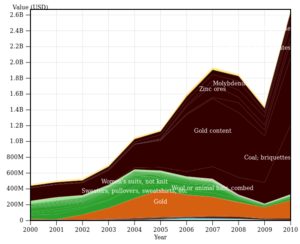
Mongoliet / Økonomi
Oversigt over Mongoliets eksport 2000-2010.
Mongoliet er en selvstændig indlandsstat beliggende i Øst- og Centralasien. Landet grænser op til Rusland mod nord og Kina mod syd, øst og vest. Mongoliet har et landareal på 1.594.116 km² og er dermed verdens 19. største stat målt i areal. Med en befolkning på cirka 2,9 millioner har Mongoliet desuden den laveste befolkningstæthed i verden blandt de selvstændige nationer. Ulan Bator, som i 2015 har knap 1,4 million indbyggere, er landets hovedstad og største by. Mongoliet er en parlamentarisk republik.